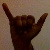
The image shows a hand gesture representing the letter 'Y' in Indian Sign Language.